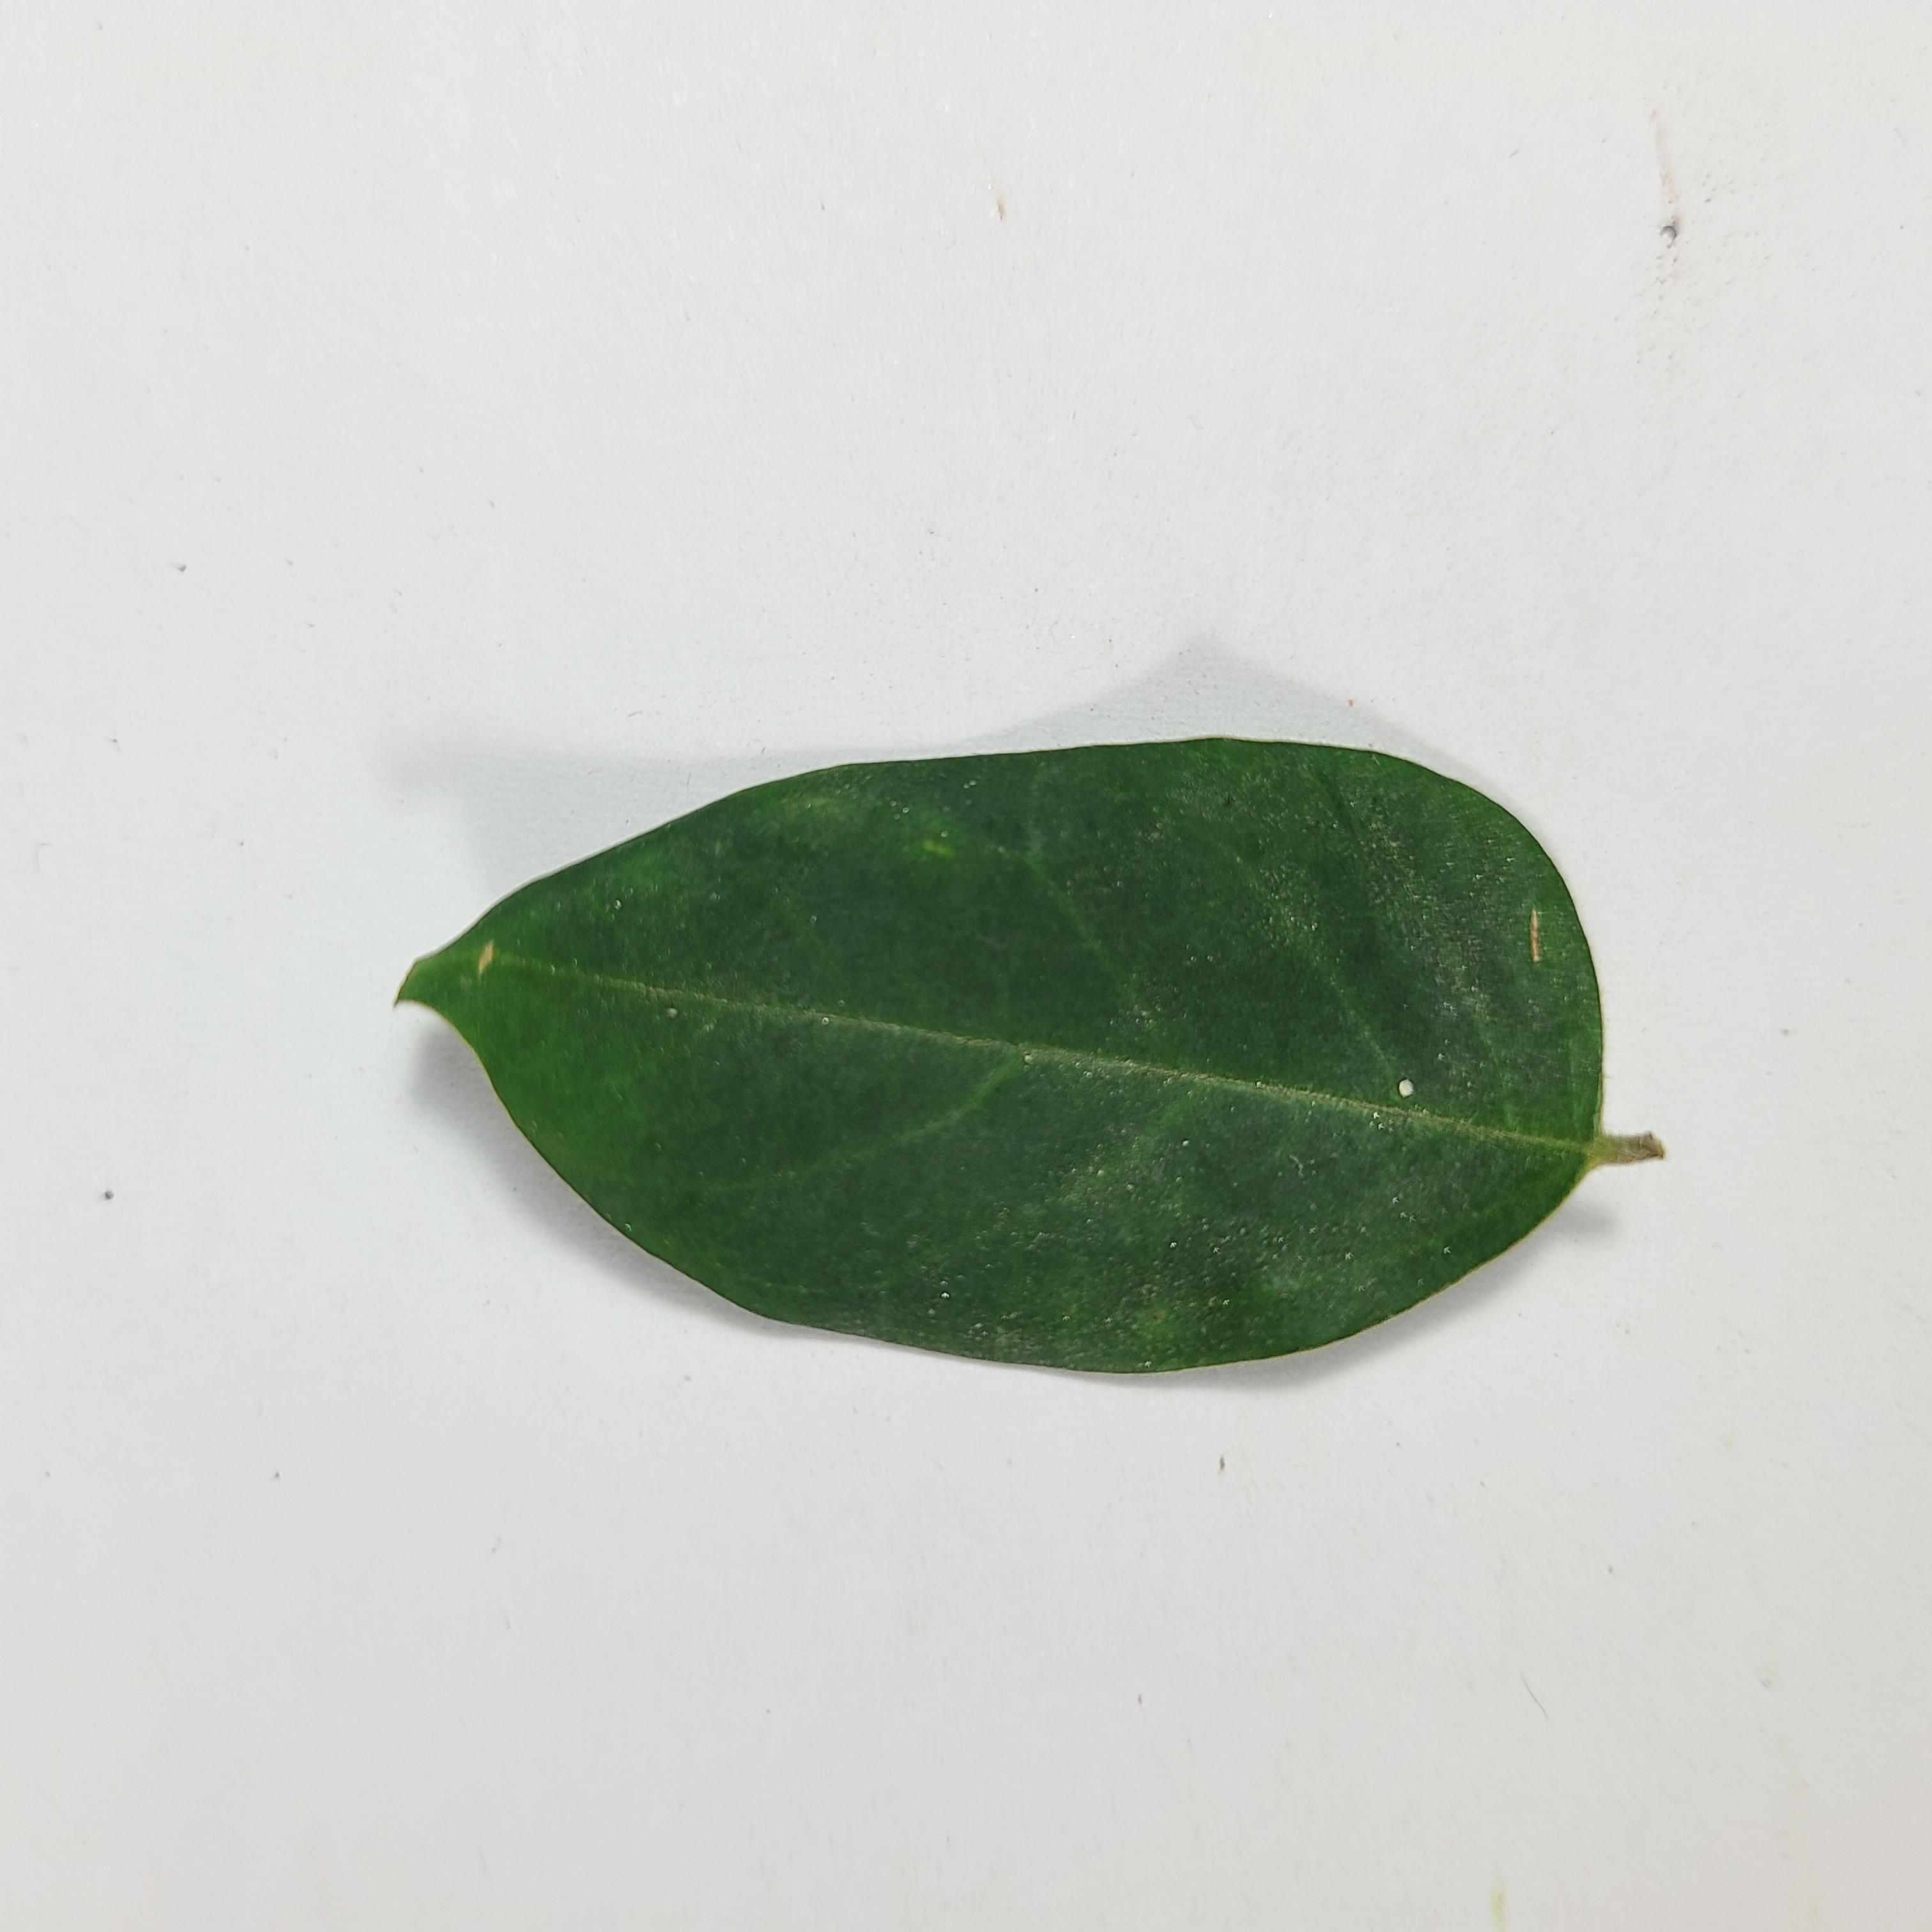
Label: Healthy Leaves